Queen's University Belfast

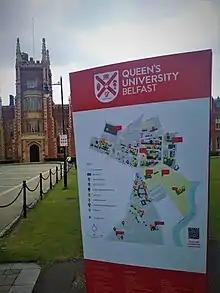
Queen's University Belfast Map

On 20 June 2006, the university announced a £259 million investment programme focusing on facilities, recruitment and research. One of the outcomes of this investment has been a new university library; the McClay library was designed by Boston-based architects Shepley Bulfinch, working in association with Belfast architects, Robinson Patterson Partnership, and opened in July 2009. The building has been named in honour of Sir Allen McClay, a major benefactor of Queen's University and of the Library.